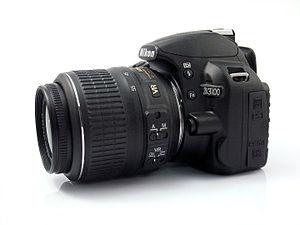
Nikon D3100
Le Nikon D3100 est un appareil photo réflex numérique, présenté par Nikon le 19 août 2010. Il remplace le D3000 comme réflex d'entrée de gamme depuis la fin septembre 2010.